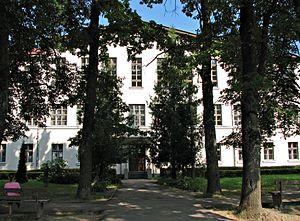
Saliena appelé aussi Salanāja ou Salonāja est un village du sud de la Lettonie et le chef-lieu de Salienas pagasts appartenant à la municipalité de Daugavpils. Il se trouve au bord du cours d'eau Tartaciņa, à 6 kilomètres de Jaunborne, à 27 kilomètres de Daugavpils et à 241 kilomètres au sud de Riga. Le village a été bâti sur l'ancien domaine Salonājas muiža. Du temps de l'occupation soviétique le village faisait partie du kolkhoze Iskra, ce qui signifie étincelle en russe.